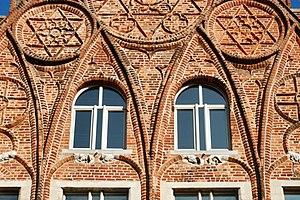
Belgique - Louvain - Maison van 't Sestich
La Maison van 't Sestich ou Maison 't Sestich est un édifice de style gothique situé à Louvain, dans la province du Brabant flamand en Belgique.